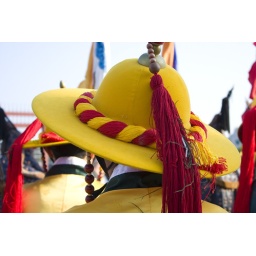
Man in the yellow hat